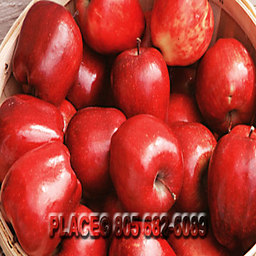
Label: Apple